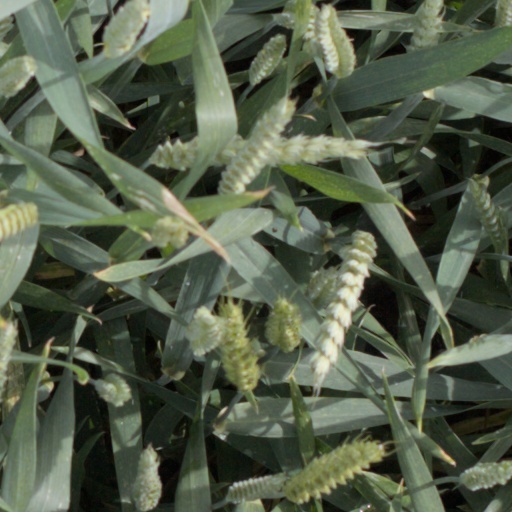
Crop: wheat